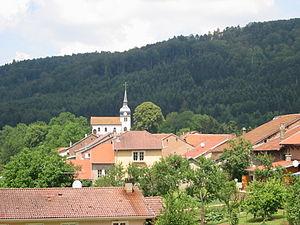
Saint-Jean-d'Ormont est une commune française située dans le département des Vosges en région Grand Est.